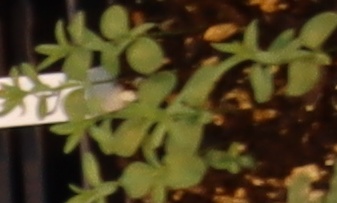
Label: Flax